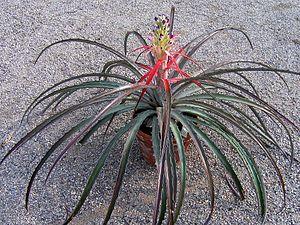
Bromelia laciniosa est une espèce de plantes tropicales de la famille des Bromeliaceae, présentes en Argentine et au Brésil.